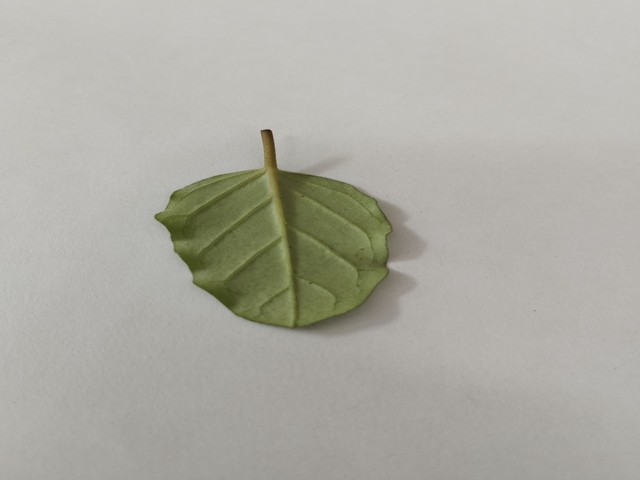
Plant: punarnava